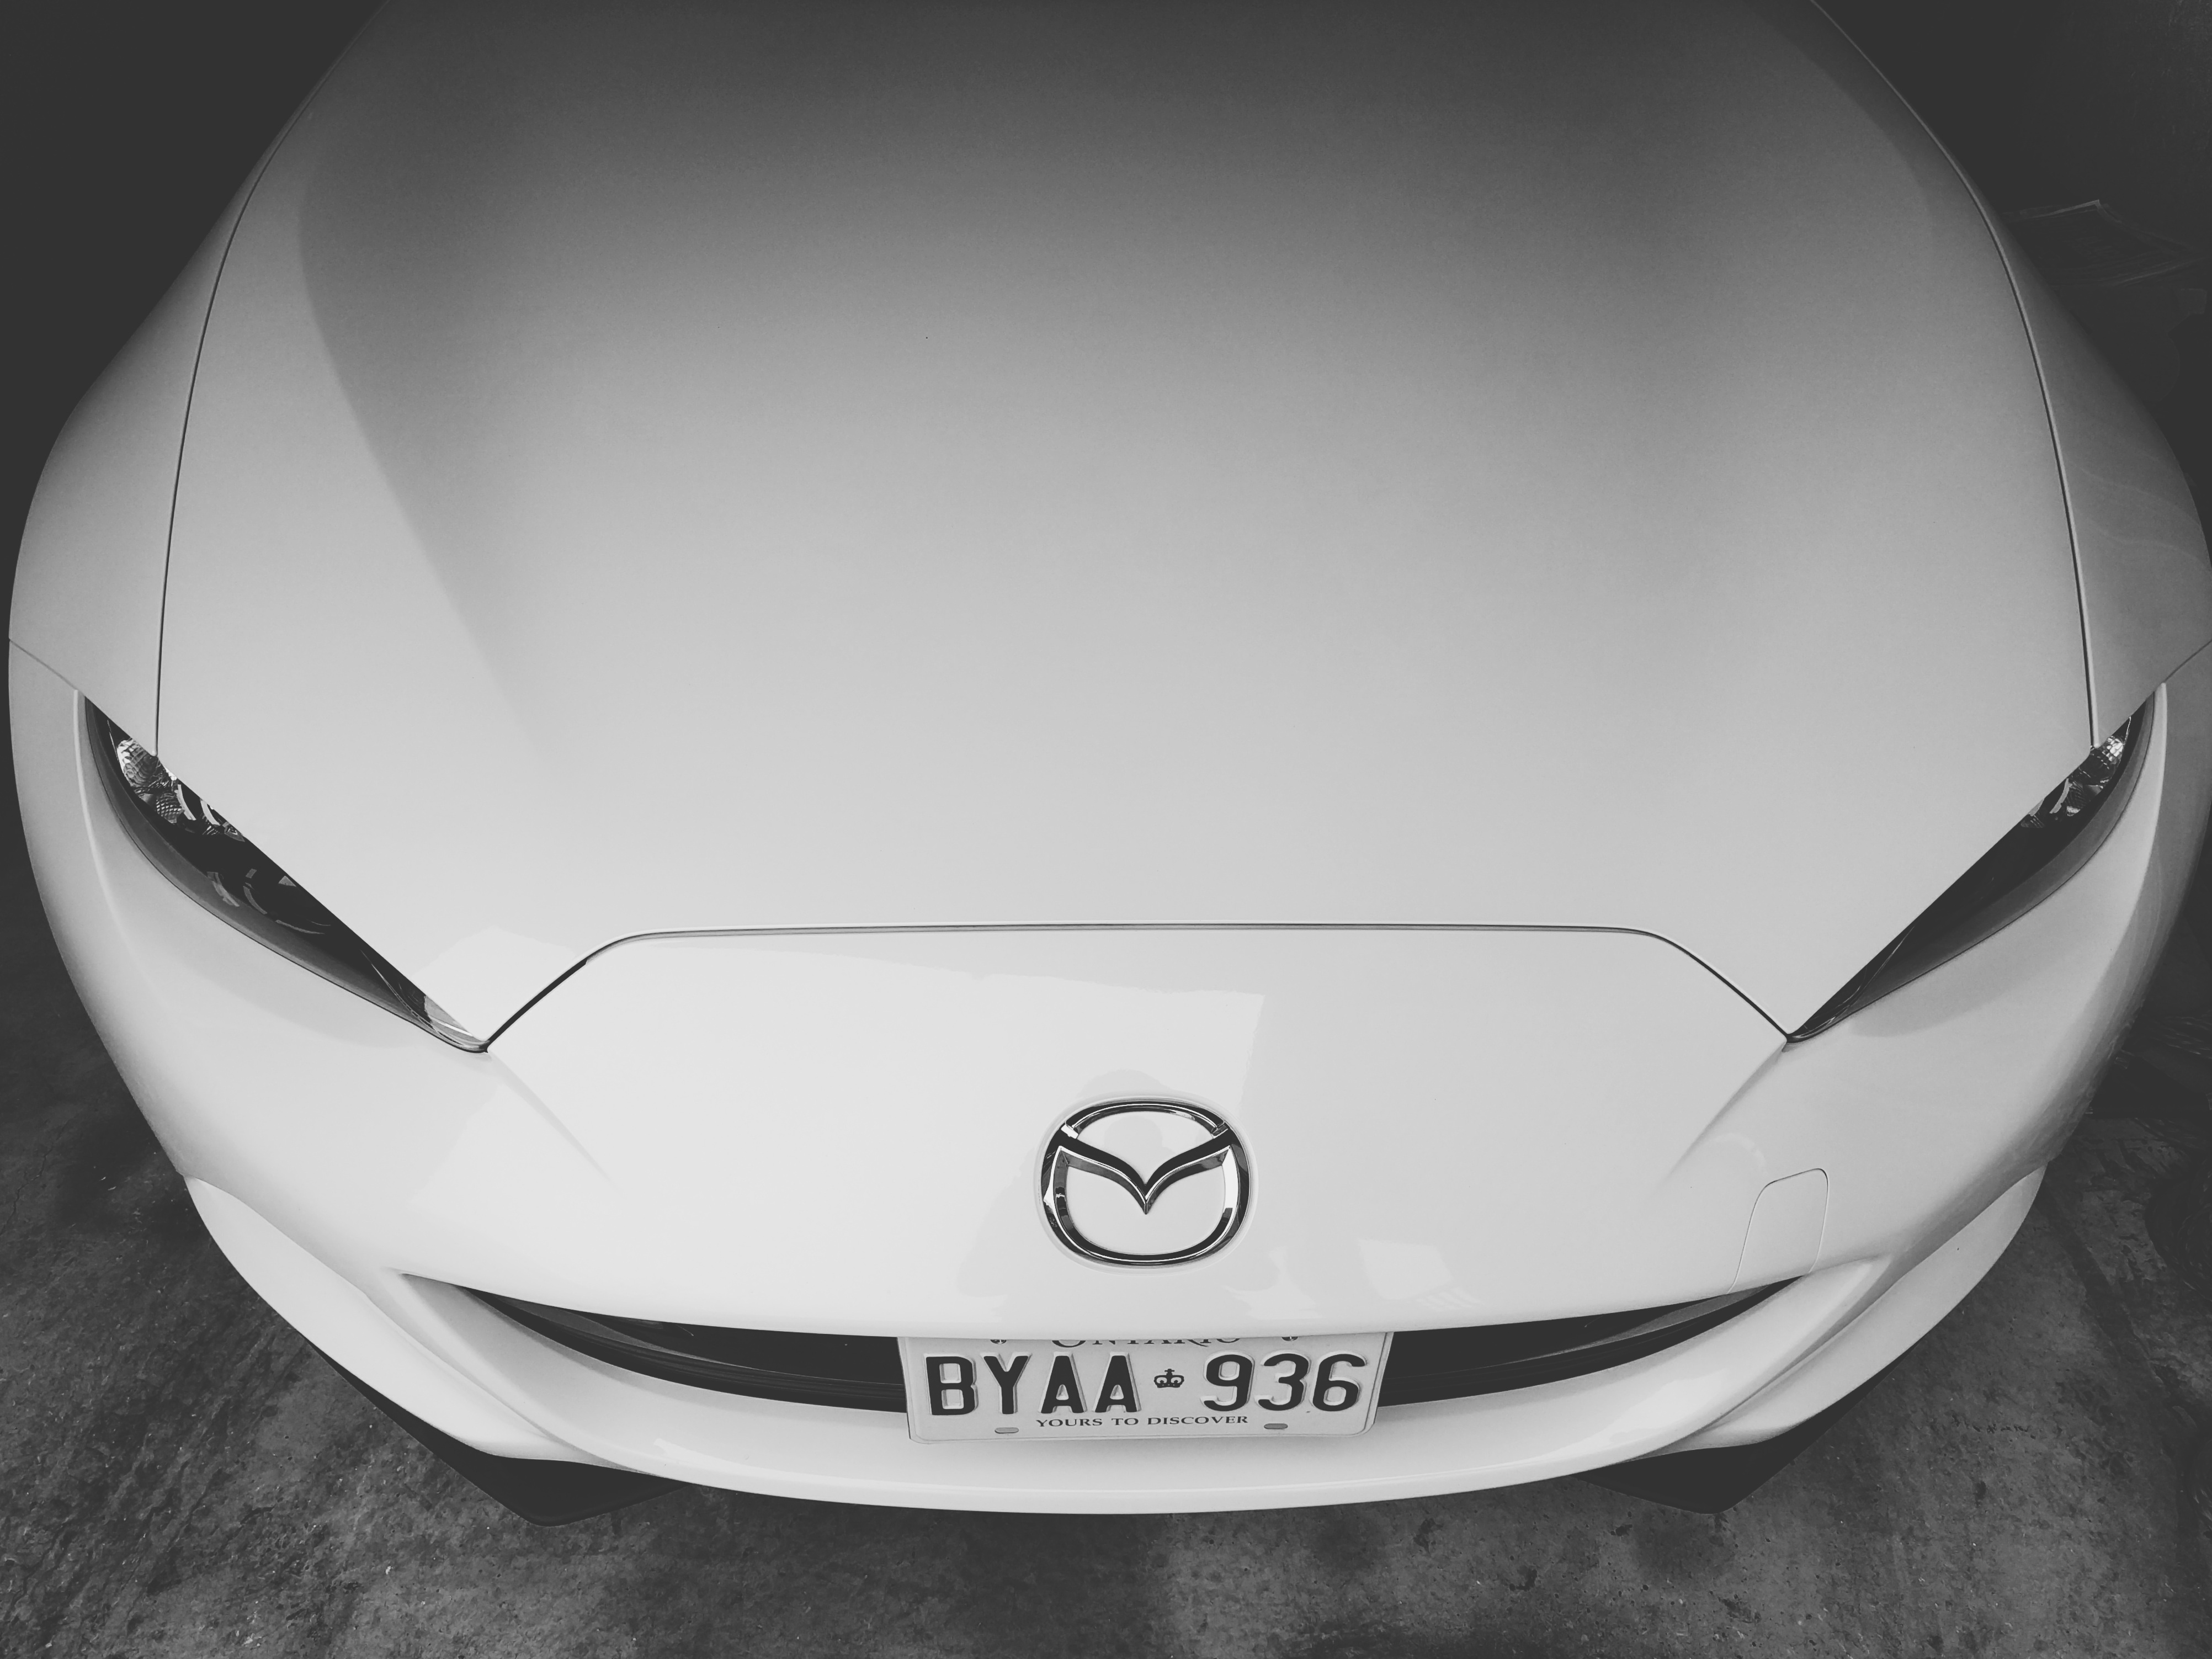
car, wheel, vehicle, sports car, bumper, supercar, concept car, land vehicle, automobile make, automotive exterior, automotive design, luxury vehicle, performance car